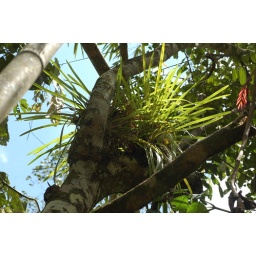
the plant in huge clump. overhanging the river